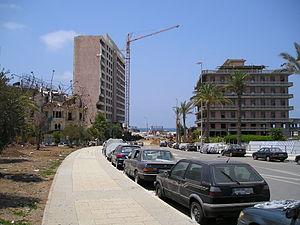
L'assassinat de Rafiq Hariri est survenu le 14 février 2005 lorsque l'ancien premier ministre libanais Rafiq Hariri a été tué avec 21 autres personnes dans une explosion à Beyrouth, au Liban. Des explosifs équivalant à environ 1 000 kilogrammes de TNT ont explosé alors que son cortège roulait près de l'hôtel St. George. Parmi les morts se trouvaient plusieurs gardes du corps de Rafiq Hariri et l'ancien ministre de l'Économie Bassel Fleihan.
Rafiq Hariri ou Rafic Hariri, né le 1ᵉʳ novembre 1944 à Saïda et mort assassiné le 14 février 2005 à Beyrouth, est un homme d'affaires et homme d'État libanais, président du Conseil des ministres à deux reprises.
La bataille des Hôtels décrit un épisode de la Guerre du Liban.